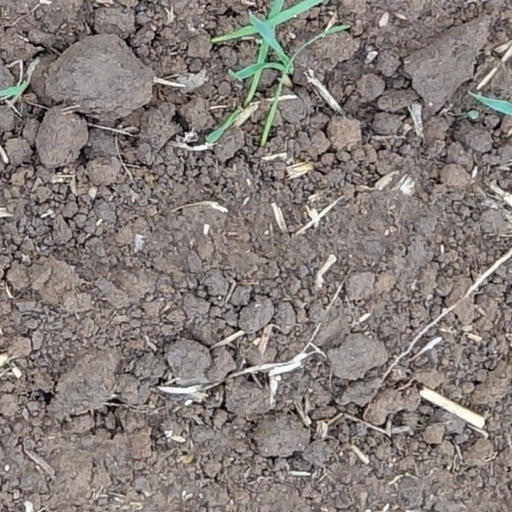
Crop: wheat